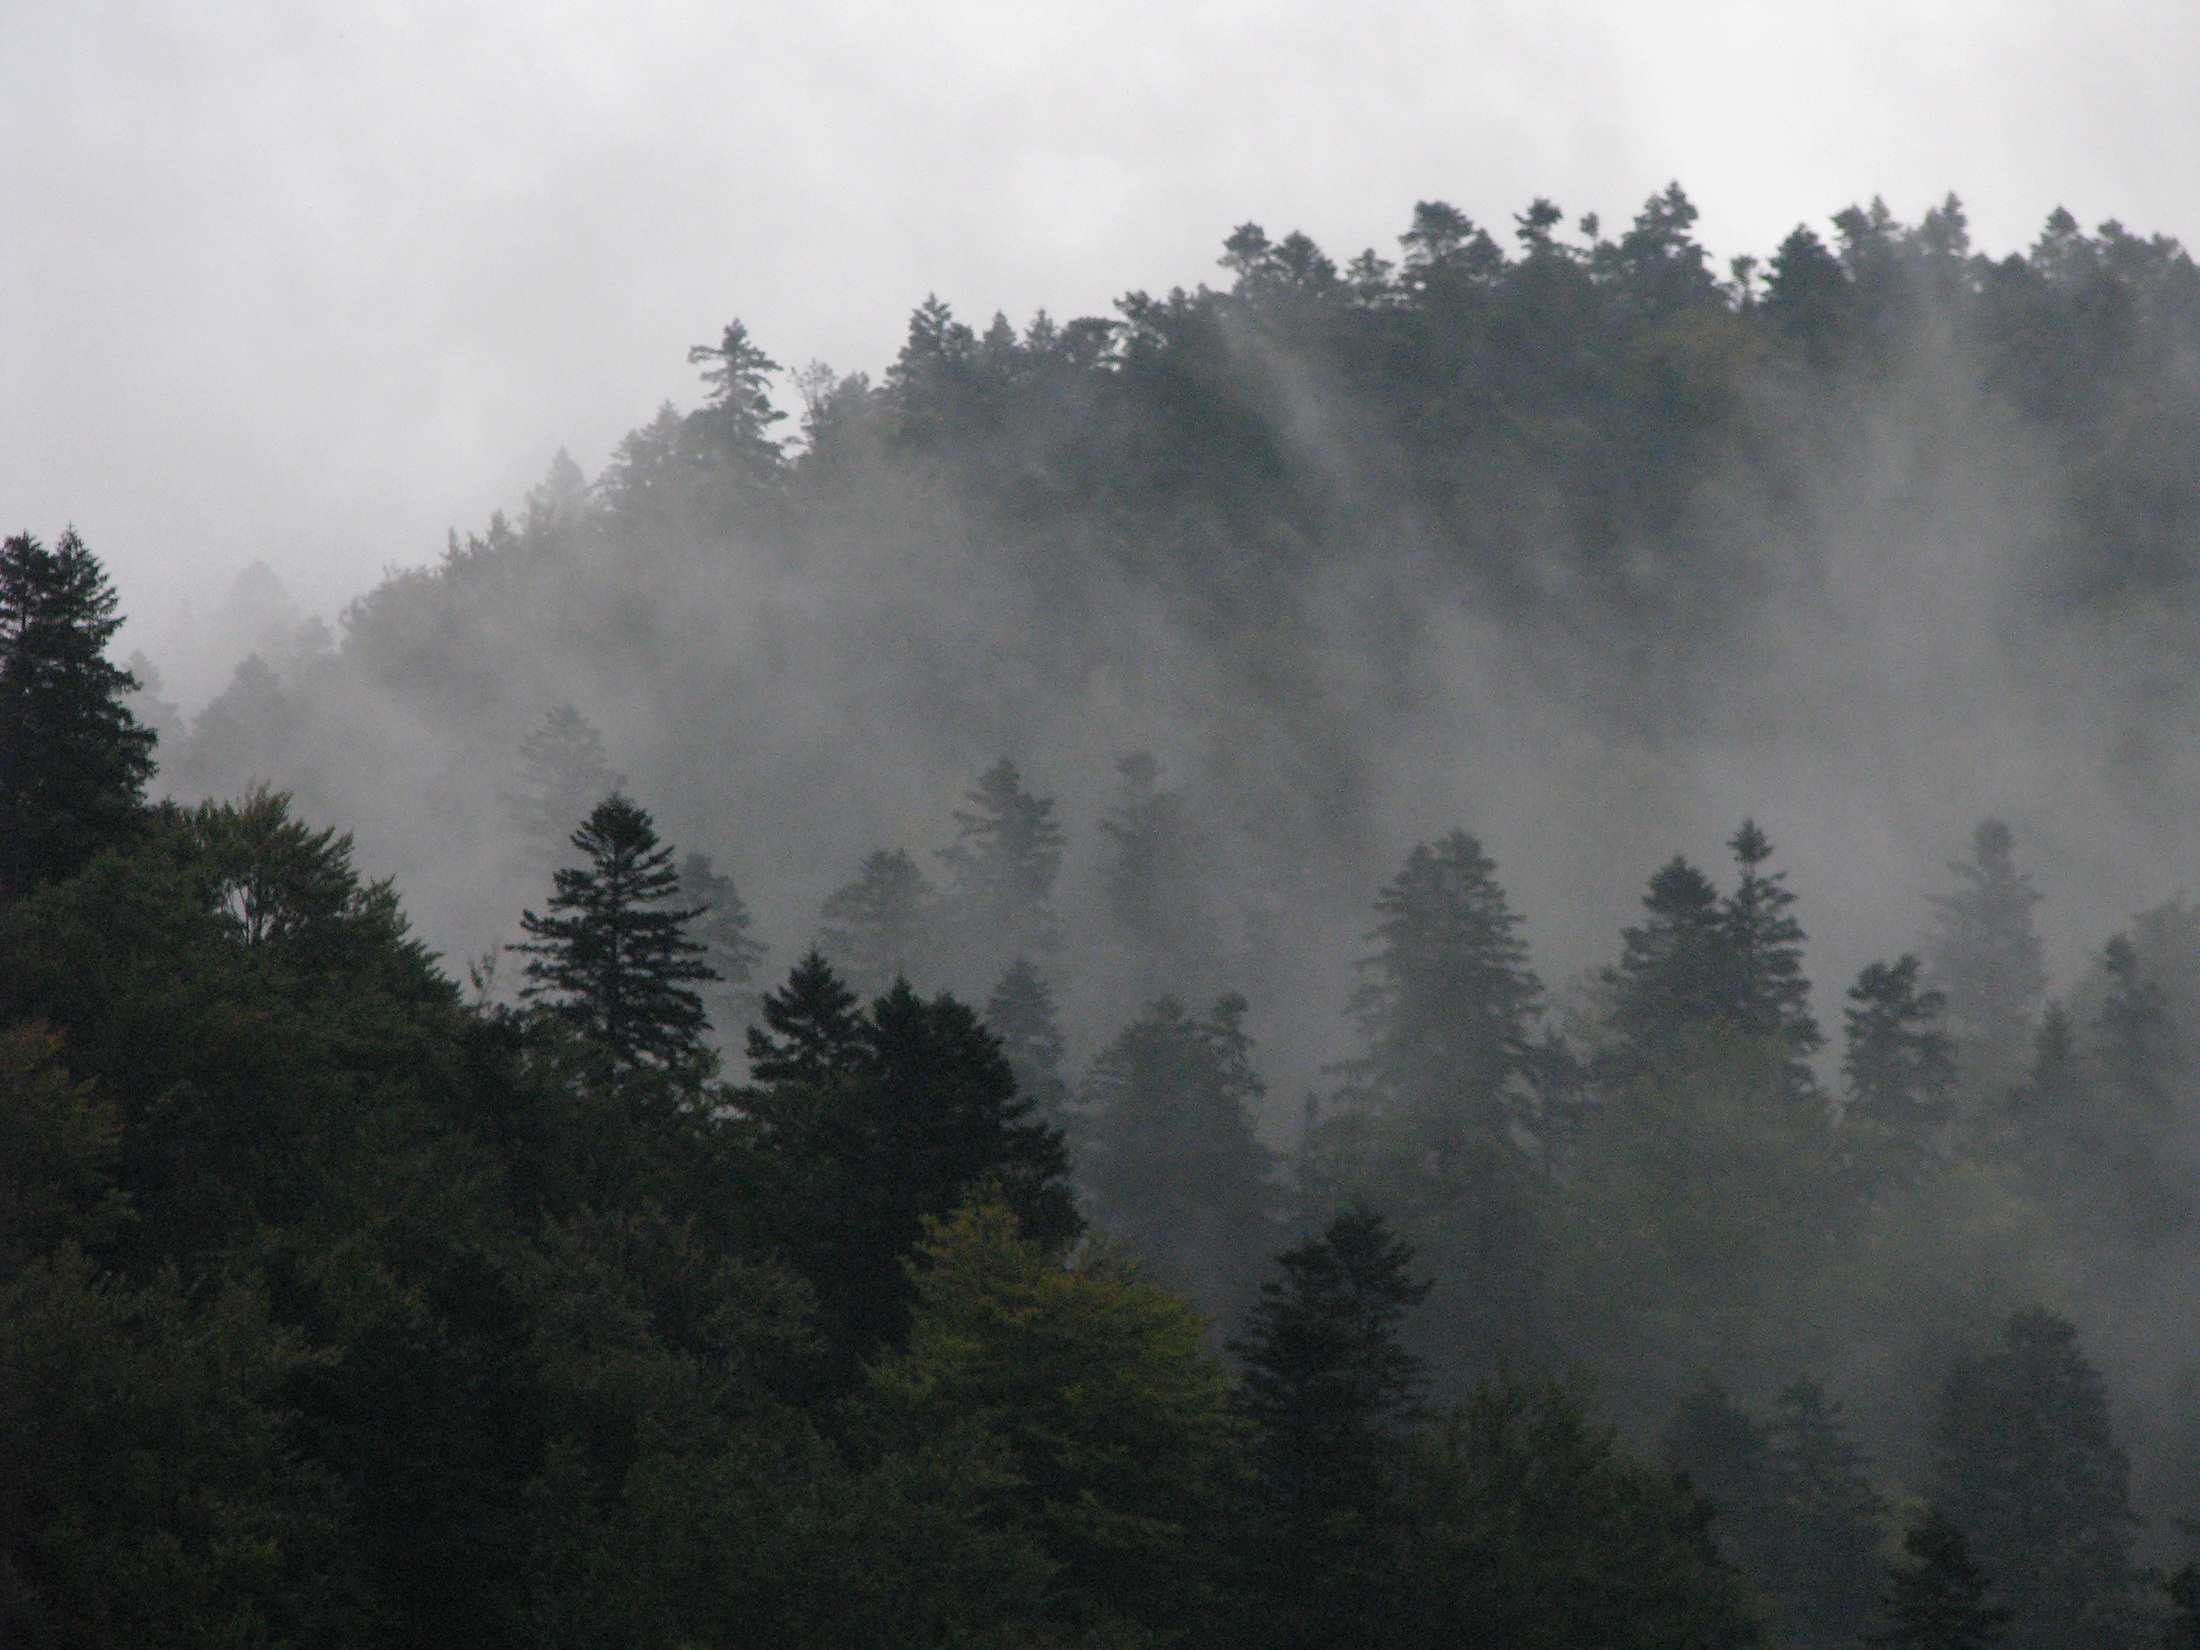
landscape, tree, nature, forest, outdoor, wilderness, mountain, cold, winter, cloud, fog, mist, morning, mountain range, travel, weather, haze, season, fir tree, habitat, wildfire, natural environment, geographical feature, atmospheric phenomenon, mountainous landforms, carpathian mountain